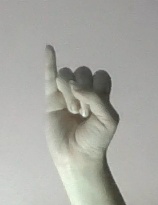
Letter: meem